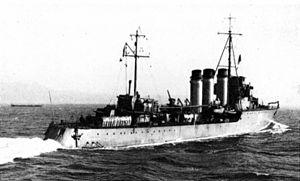
La Bourrasque, est un torpilleur français de la classe Bourrasque. Il a été construit à partir de 1923 aux Ateliers et chantiers de France à Dunkerque. Il est coulé le 30 mai 1940 en participant à l'opération Dynamo.
La classe Bourrasque est une série de douze torpilleurs de la marine nationale française et entrée en service de 1926 à 1928. Chaque unité porte le nom d'un vent.